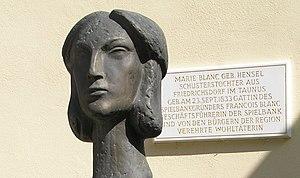
Marie Blanc, née Hensel est une femme d'affaires allemande. Membre éminente de la haute société de Monaco après avoir épousé François Blanc, fondateur de la Société des bains de mer de Monaco gérant, entre autres, de l'opéra de Monte-Carlo, du casino de Monte-Carlo et l'hôtel de Paris.